A True Daughter of the Party

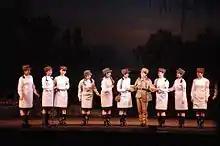
Kang Yong-ok (in military uniform) with her fellow nurses

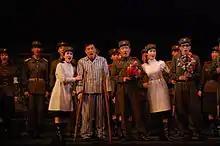
Scene from "A True Daughter of the Party"

During the Korean War, Kang Yong-ok serves in the Taebaek Mountains as a nurse for injured Korean People's Army soldiers as they fight against the American forces.